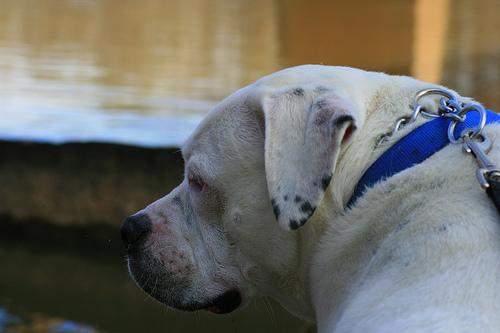
Breed: american bulldog